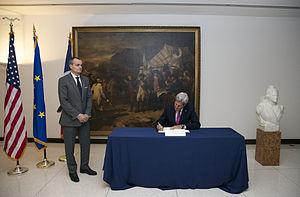
La Prise de Yorktown est un tableau de Auguste Couder, peint en 1836. Il s'agit de l'une des œuvres visibles dans la galerie des Batailles, au château de Versailles, en France.